Matana MiShamayim

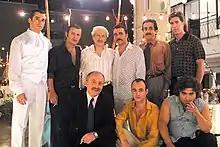
מתנה משמיים

A Gift from Above ("lit." a gift from the sky) is a 2003 Israeli drama film, directed by Dover Kosashvili.